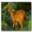
Label: deer